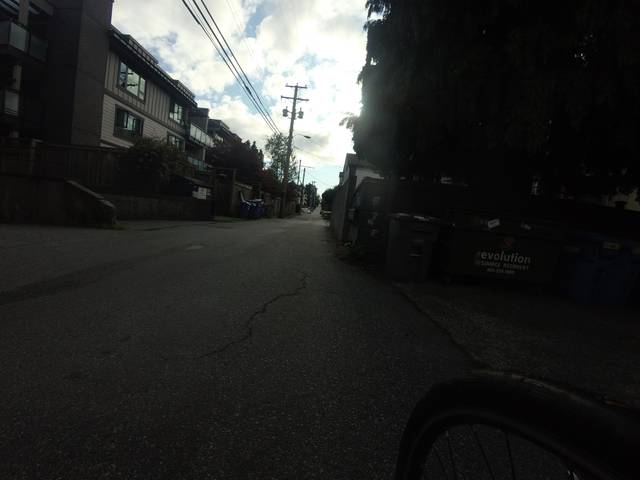
Region: Canada
Coordinates: 49.27, -123.149